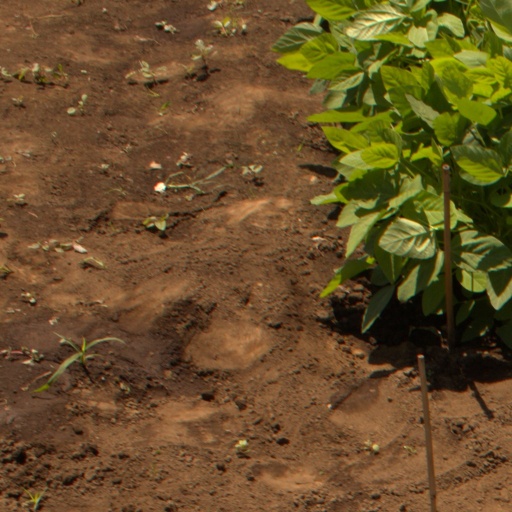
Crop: soybean